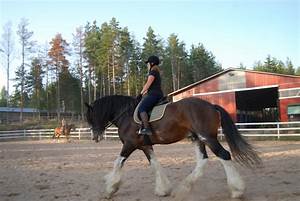
Label: cavallo